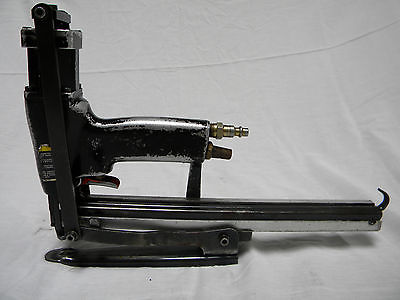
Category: stapler